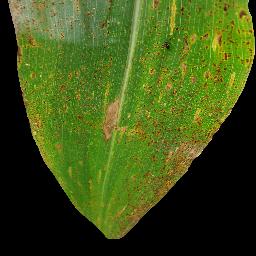
Label: Corn_(Maize)___Common_Rust